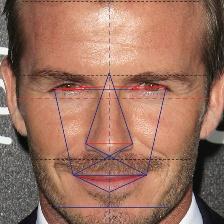
Label: faces